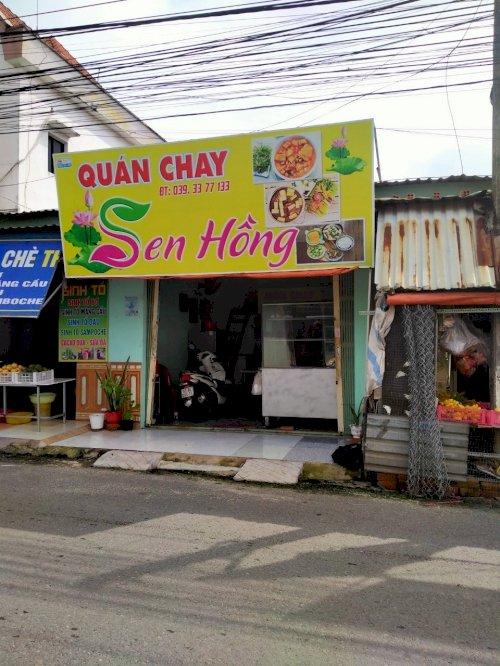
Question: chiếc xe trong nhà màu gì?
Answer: chiếc xe màu trắng